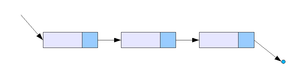
Liste (datastruktur)
Enkelt-kædet liste
En liste er en meget generel datastruktur. Dataelementer kan indsættes med eller uden nøglefelt. Hvis der er et nøglefelt, kan listen være sorteret. Man kan referere til et element ved at bruge elementets position i listen, hvis denne er kendt.